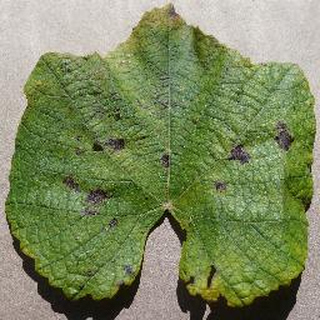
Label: grape_leaf_blight